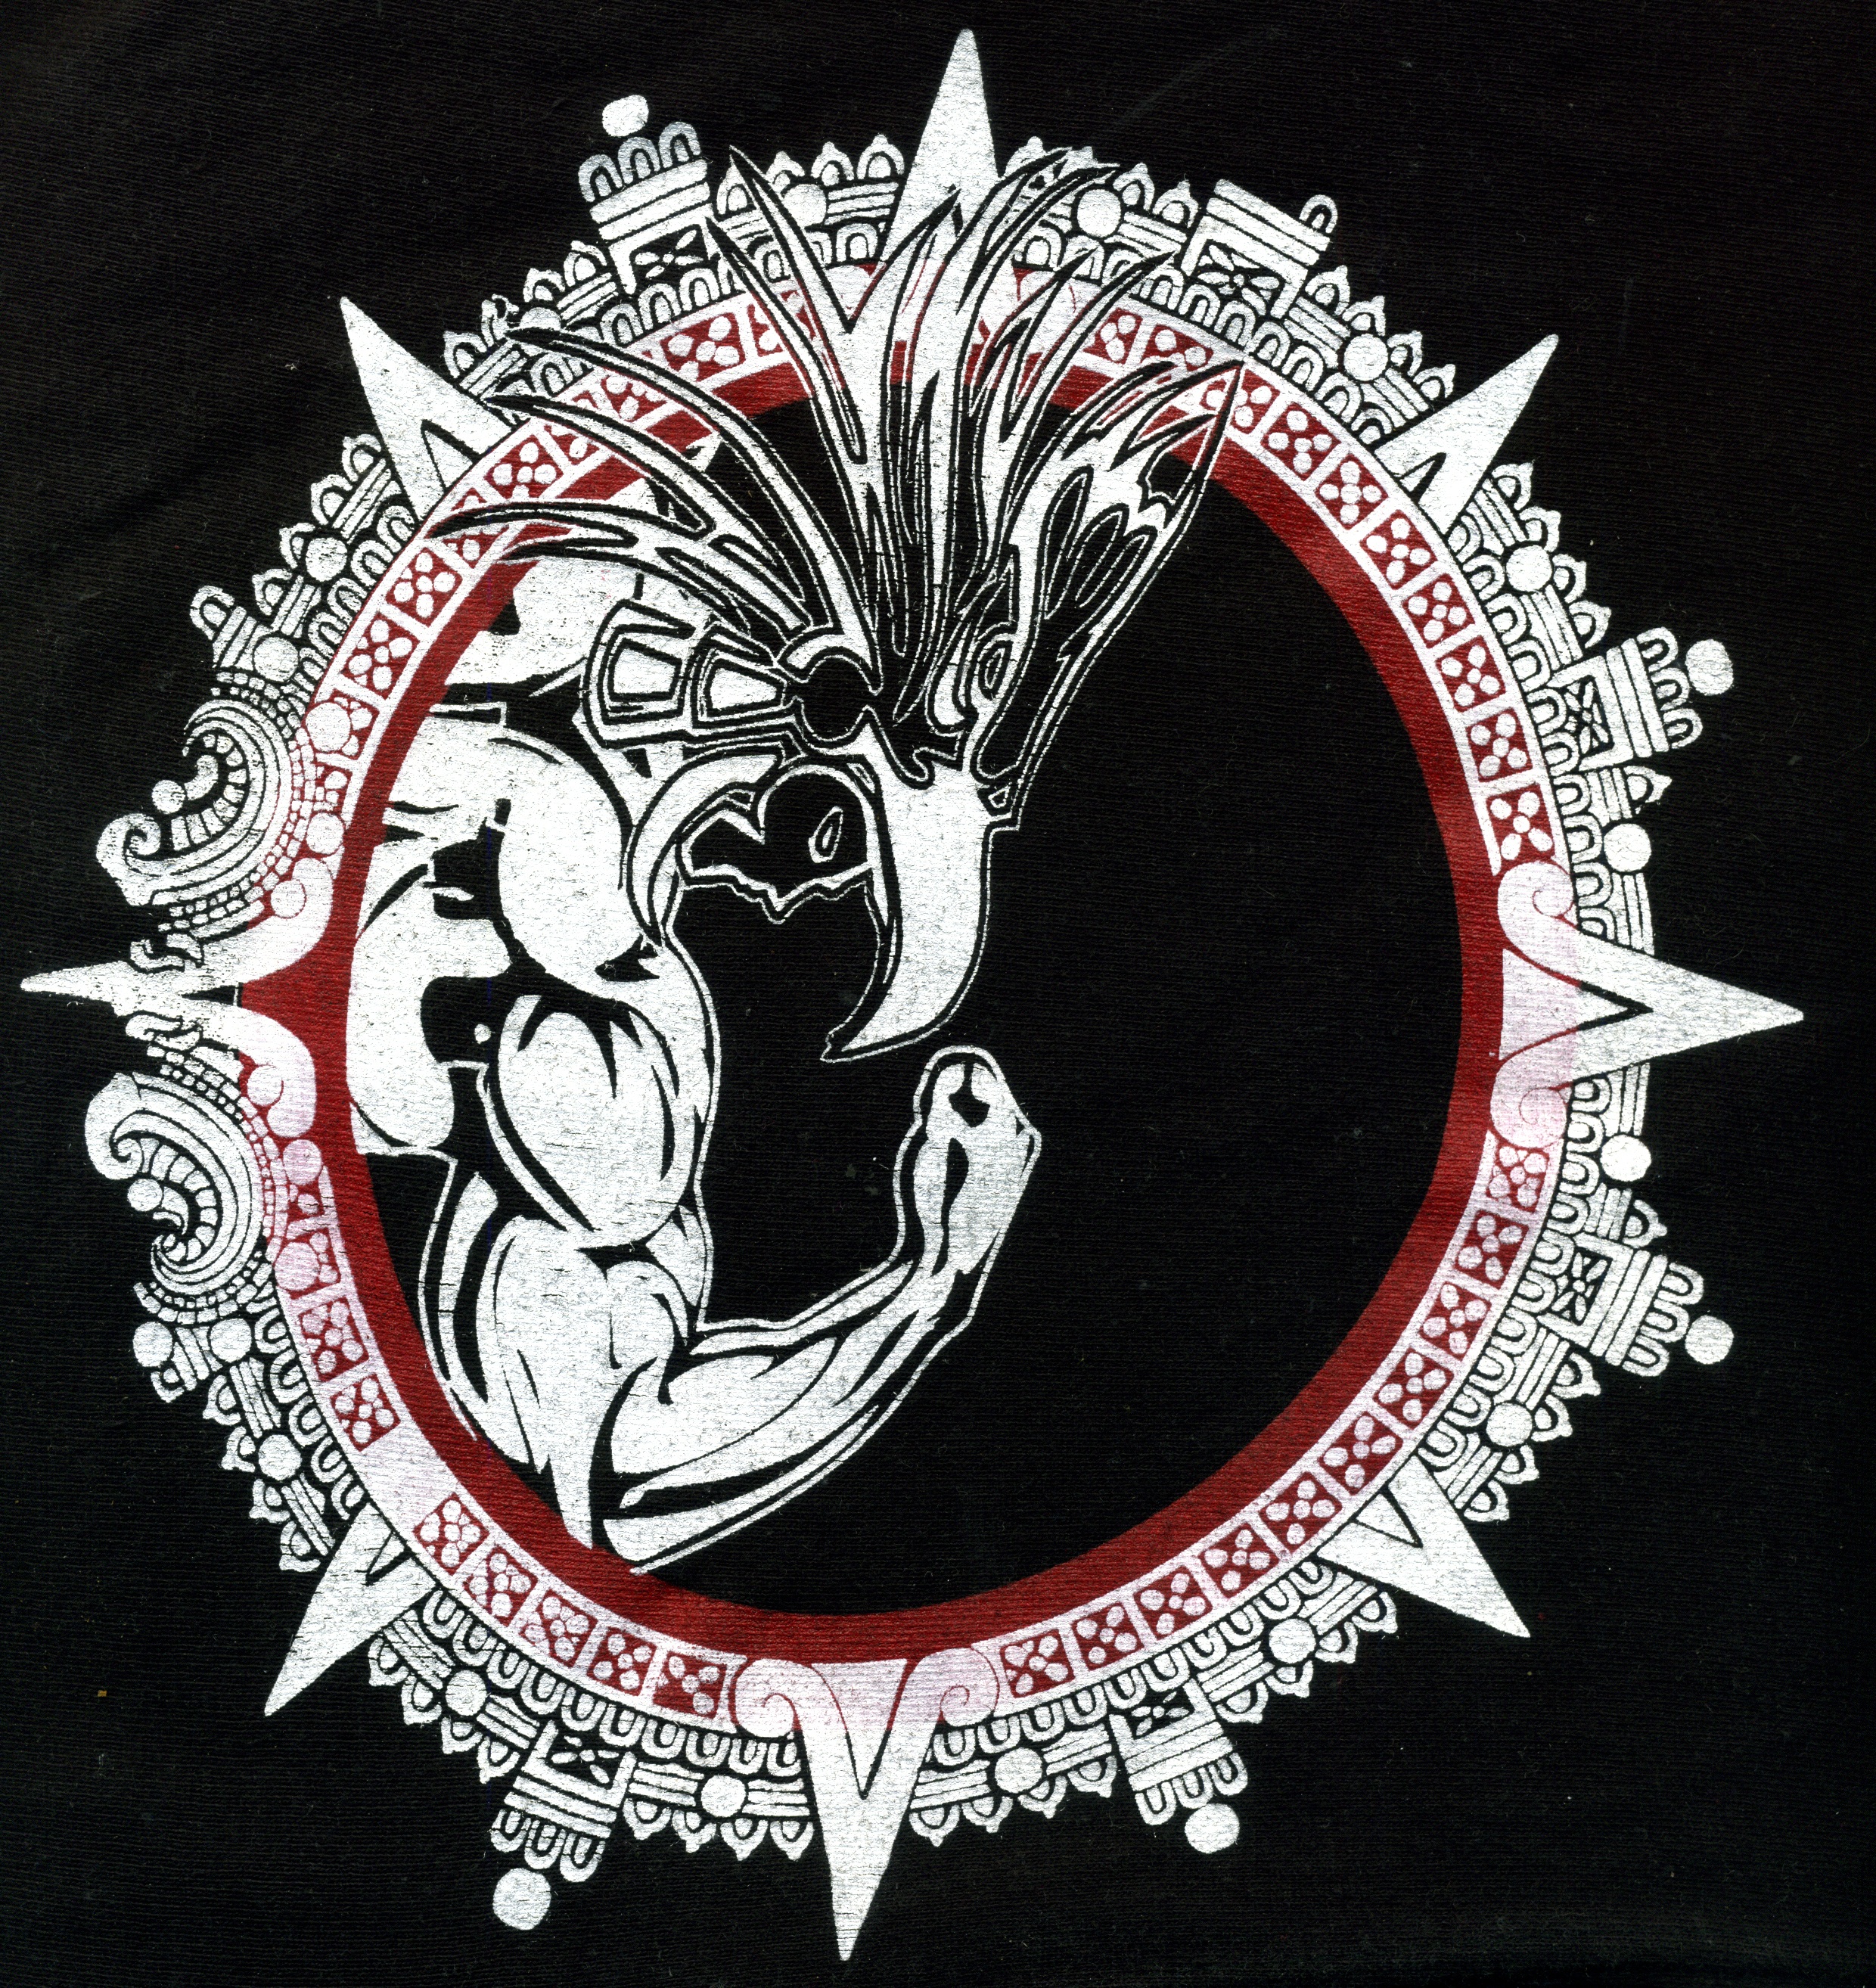
black and white, gym, aztec, font, art, illustration, logo, calendar, graphics, graphic design